Breisach station

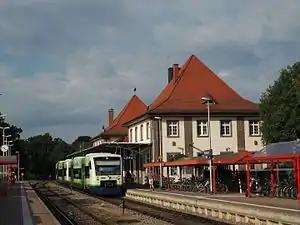
2016

Breisach station is a station in Breisach in Baden-Württemberg, Germany. It is now the starting point of the Breisach Railway ("Breisacher Bahn") to Freiburg and the Kaiserstuhl Railway ("Kaiserstuhlbahn") to Riegel. The Breisach Railway crossed the Upper Rhine, running from Breisach to Colmar in France, until the destruction of the Breisach rail bridge in 1945.